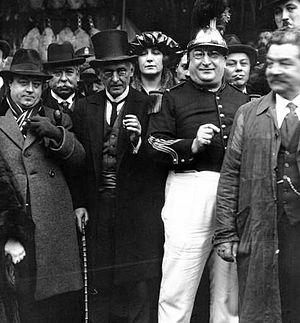
L'illustrateur français Jules Depaquit (avec la canne en bambou), maire de la Commune libre de Montmartre, en visite à Paris en 1921.
La Commune libre de Montmartre est une association, déclarée en 1921, parodie de commune, imaginée dans l'entre-deux-guerres par des artistes de Montmartre, pour maintenir un esprit de village et un esprit festif dans ce quartier.
Jules Depaquit, né le 14 novembre 1869 à Sedan et mort le 11 juillet 1924 à Balan, est un illustrateur français.
Roger Toziny, de son vrai nom Henri Roger Sosthène Pierre Tauzin, né le 24 septembre 1883 à Blaye et mort le 3 mars 1939 à Paris, est un chansonnier, parolier et acteur français.